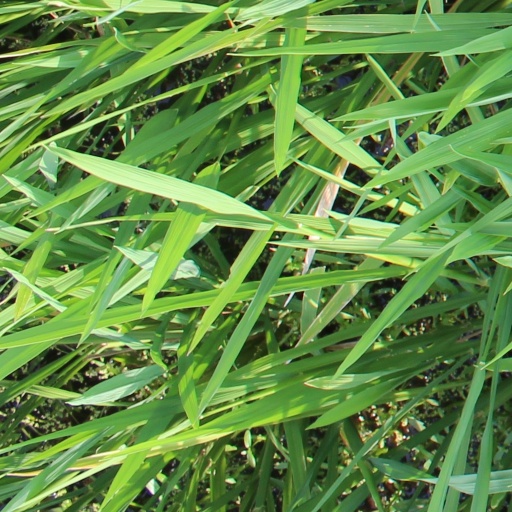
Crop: rice